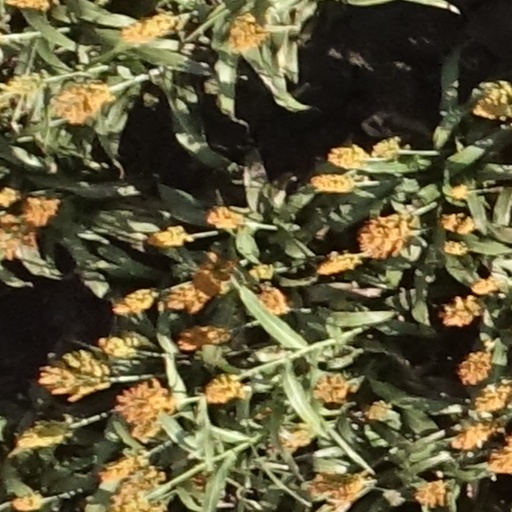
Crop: sorghum